Abu Dhabi

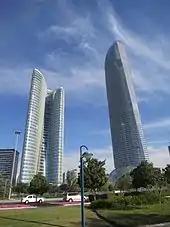
ADIA Tower to the left and The Landmark at the right in Abu Dhabi

Abu Dhabi City is the capital of the Emirate of Abu Dhabi, and the local government of Abu Dhabi is directly led by the Ruler of Abu Dhabi. Abu Dhabi is the largest and wealthiest of the seven emirates, and it plays a crucial role in the UAE's governance and economy. The Ruler has the executive authority to issue local laws, create or merge government departments, and appoint heads of departments. The Ruler of Abu Dhabi appoints the Abu Dhabi Executive Council to lead the day-to-day management of government affairs. The Department of Municipal Affairs is responsible for municipal affairs for the entire emirate. Abu Dhabi is part of the Central Capital District, which is separate from the eastern and western municipal regions of the Emirate of Abu Dhabi. The main settlement of the eastern region, officially "Al Ain Region" since a decree by Sheikh Khalifa in March 2017, is Al Ain City, and that of the western region, officially "Al Dhafra Region" as per the same decree, is Madinat Zayed.